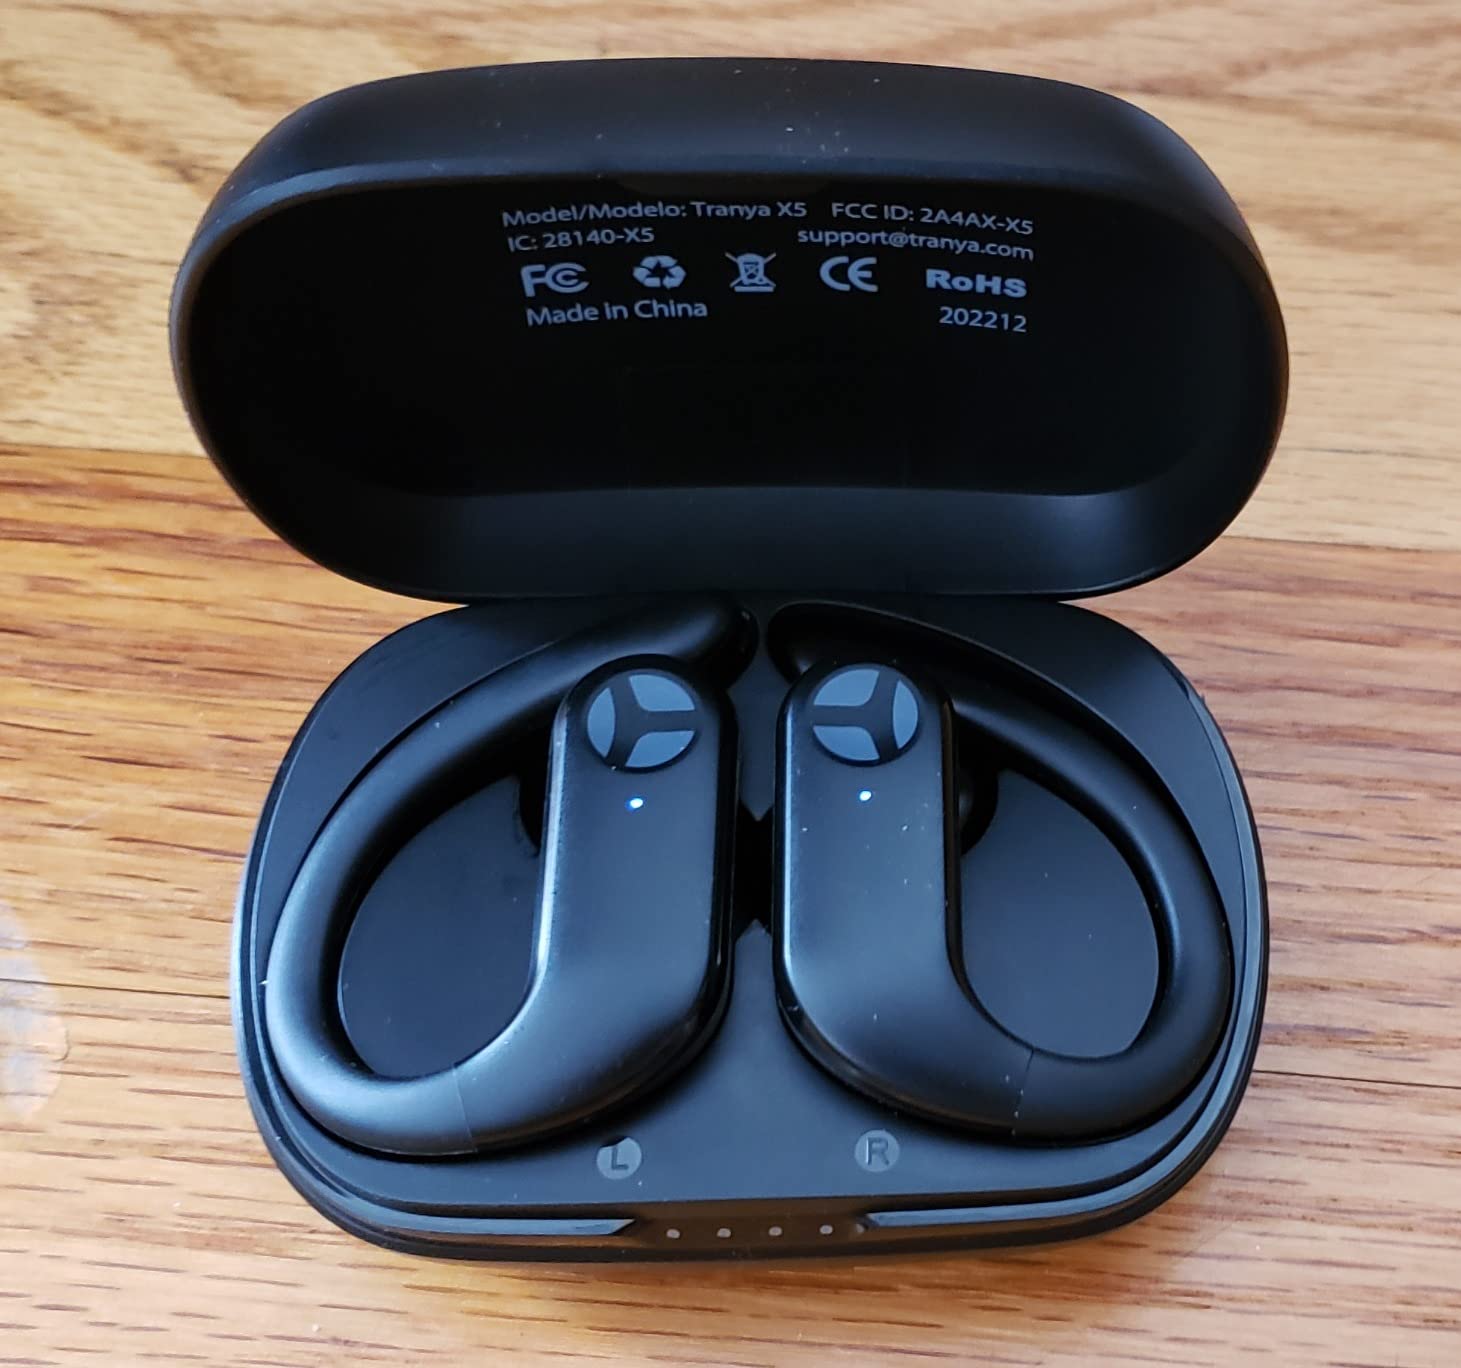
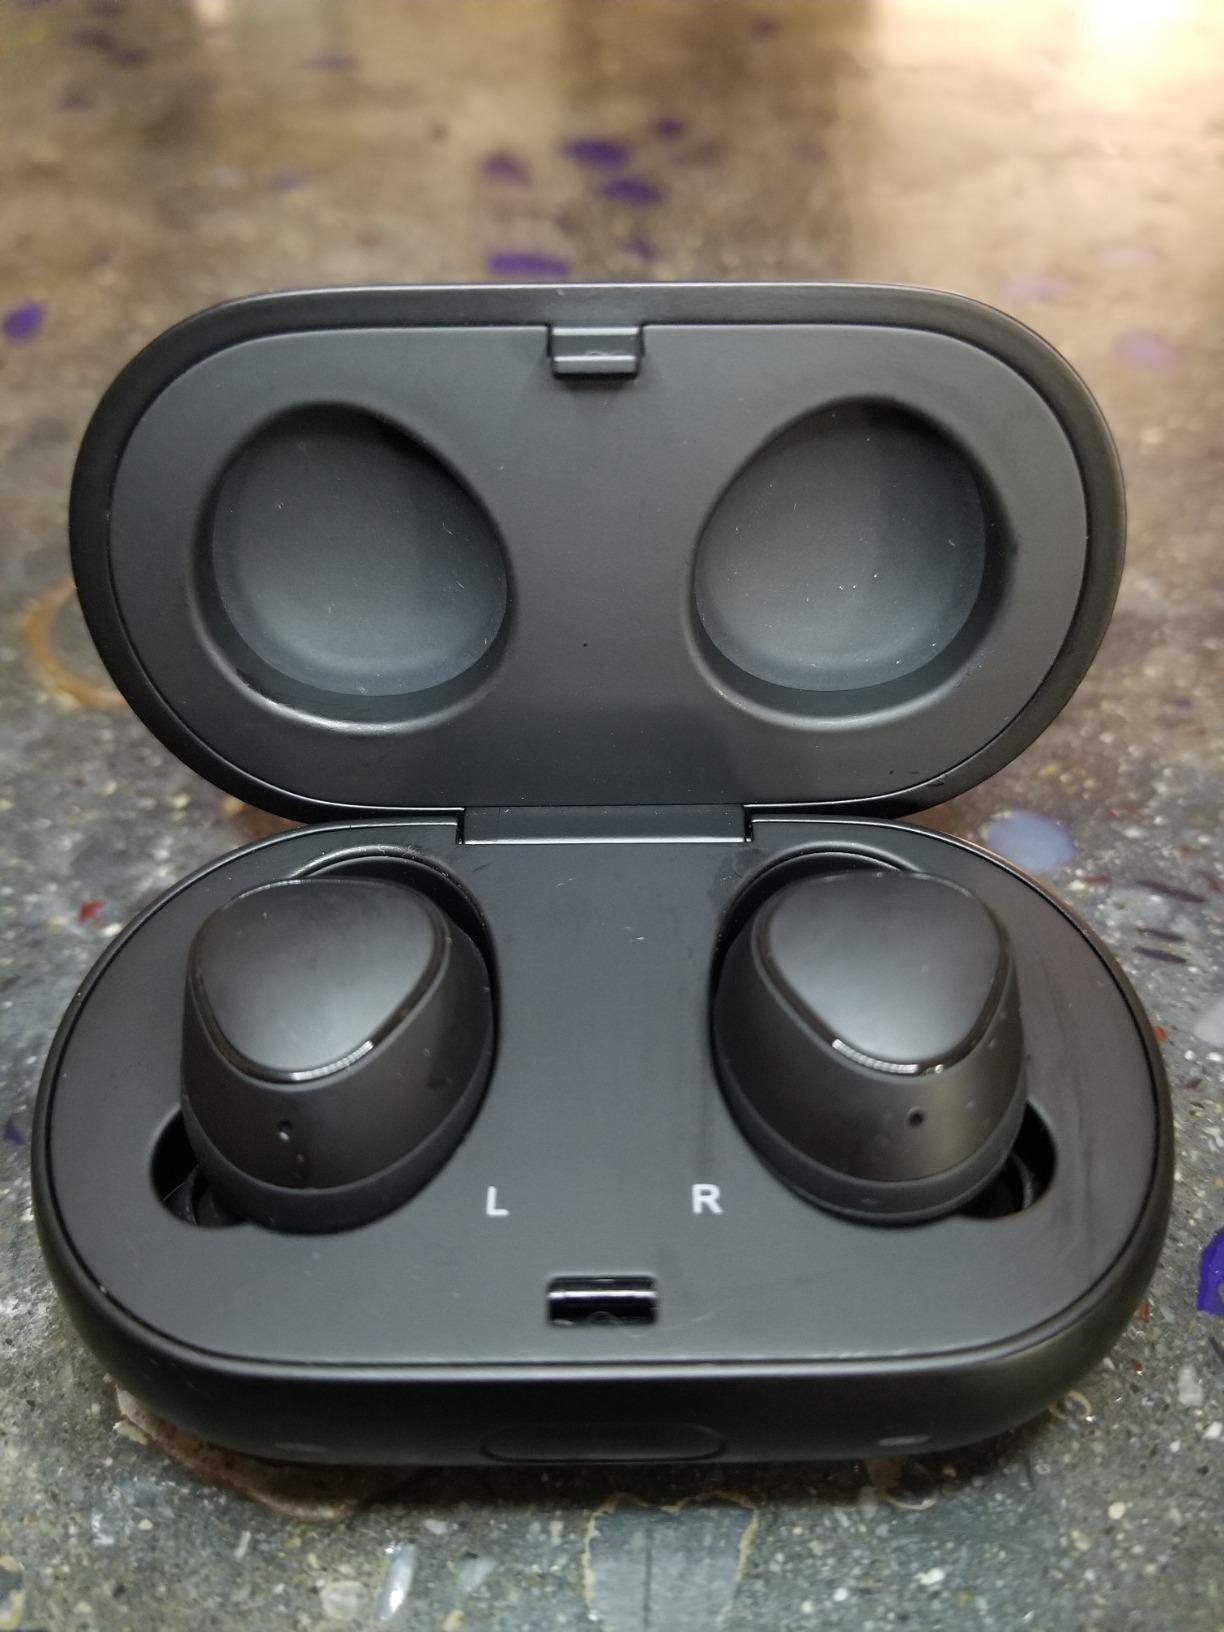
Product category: earbuds
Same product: no